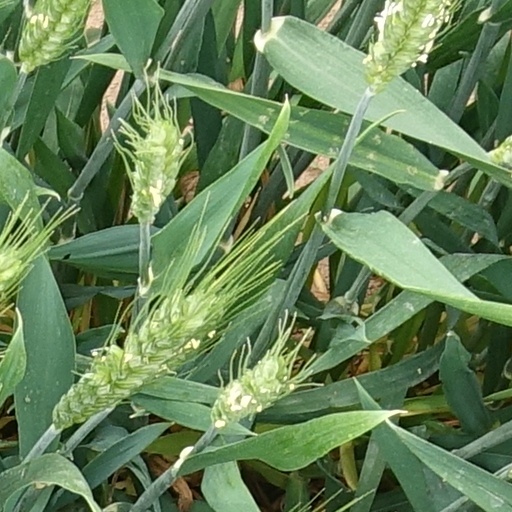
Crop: wheat